The Speed Cubers

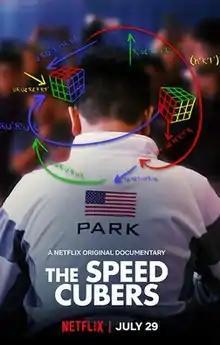
Official release poster

The Speed Cubers is a 2020 documentary on the lives of speedcubing champions Max Park and Feliks Zemdegs directed by Sue Kim.